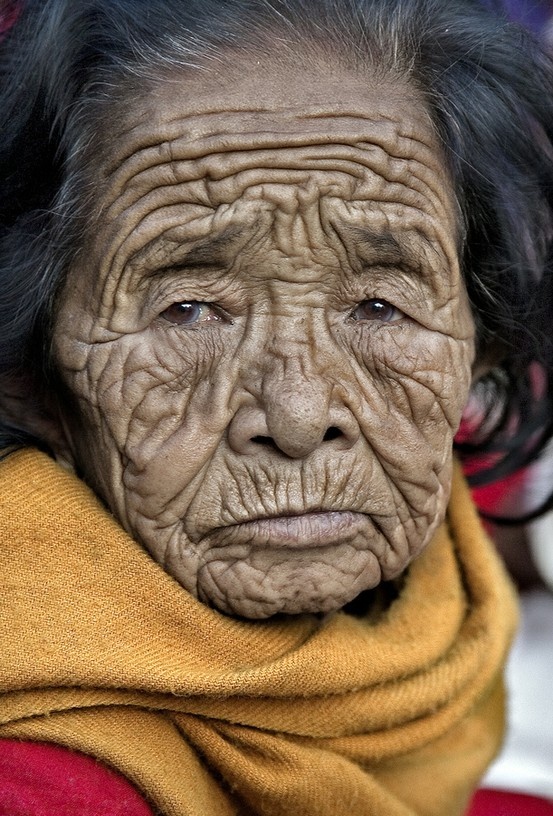
Label: Colored